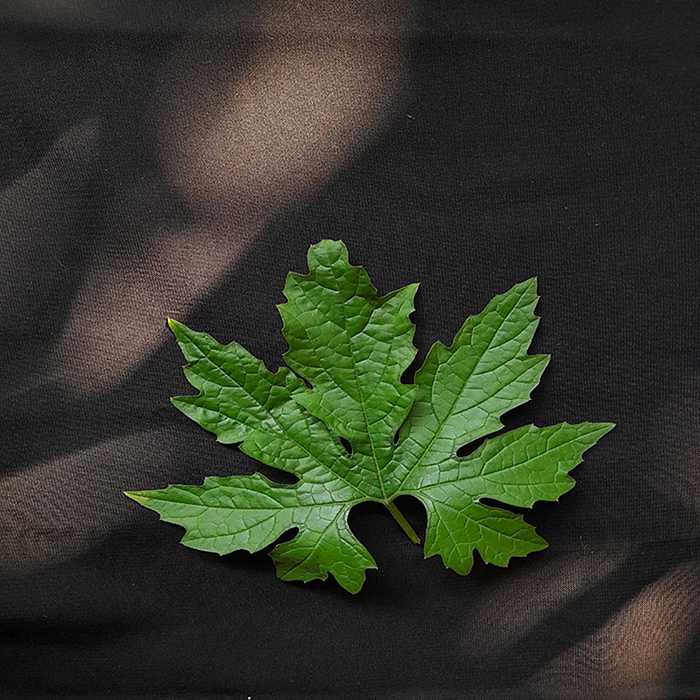
Plant: Bitter Gourd
Label: Fresh leaf